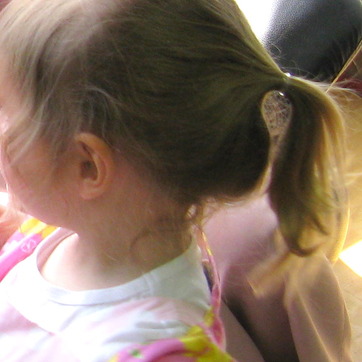
Material: hair